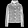
Label: Coat